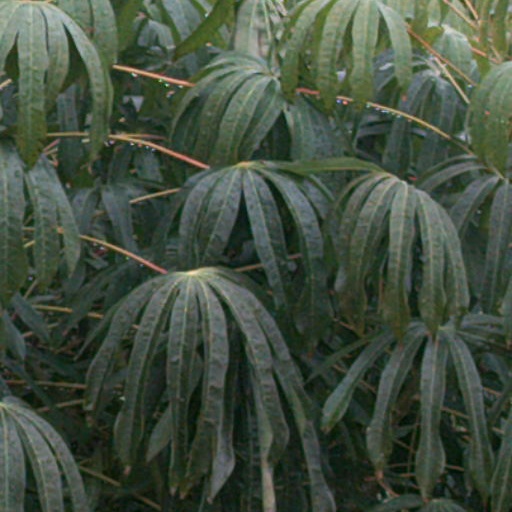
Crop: cassava